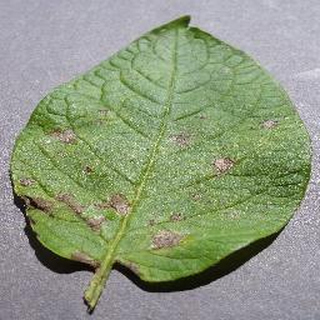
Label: potato_early_blight